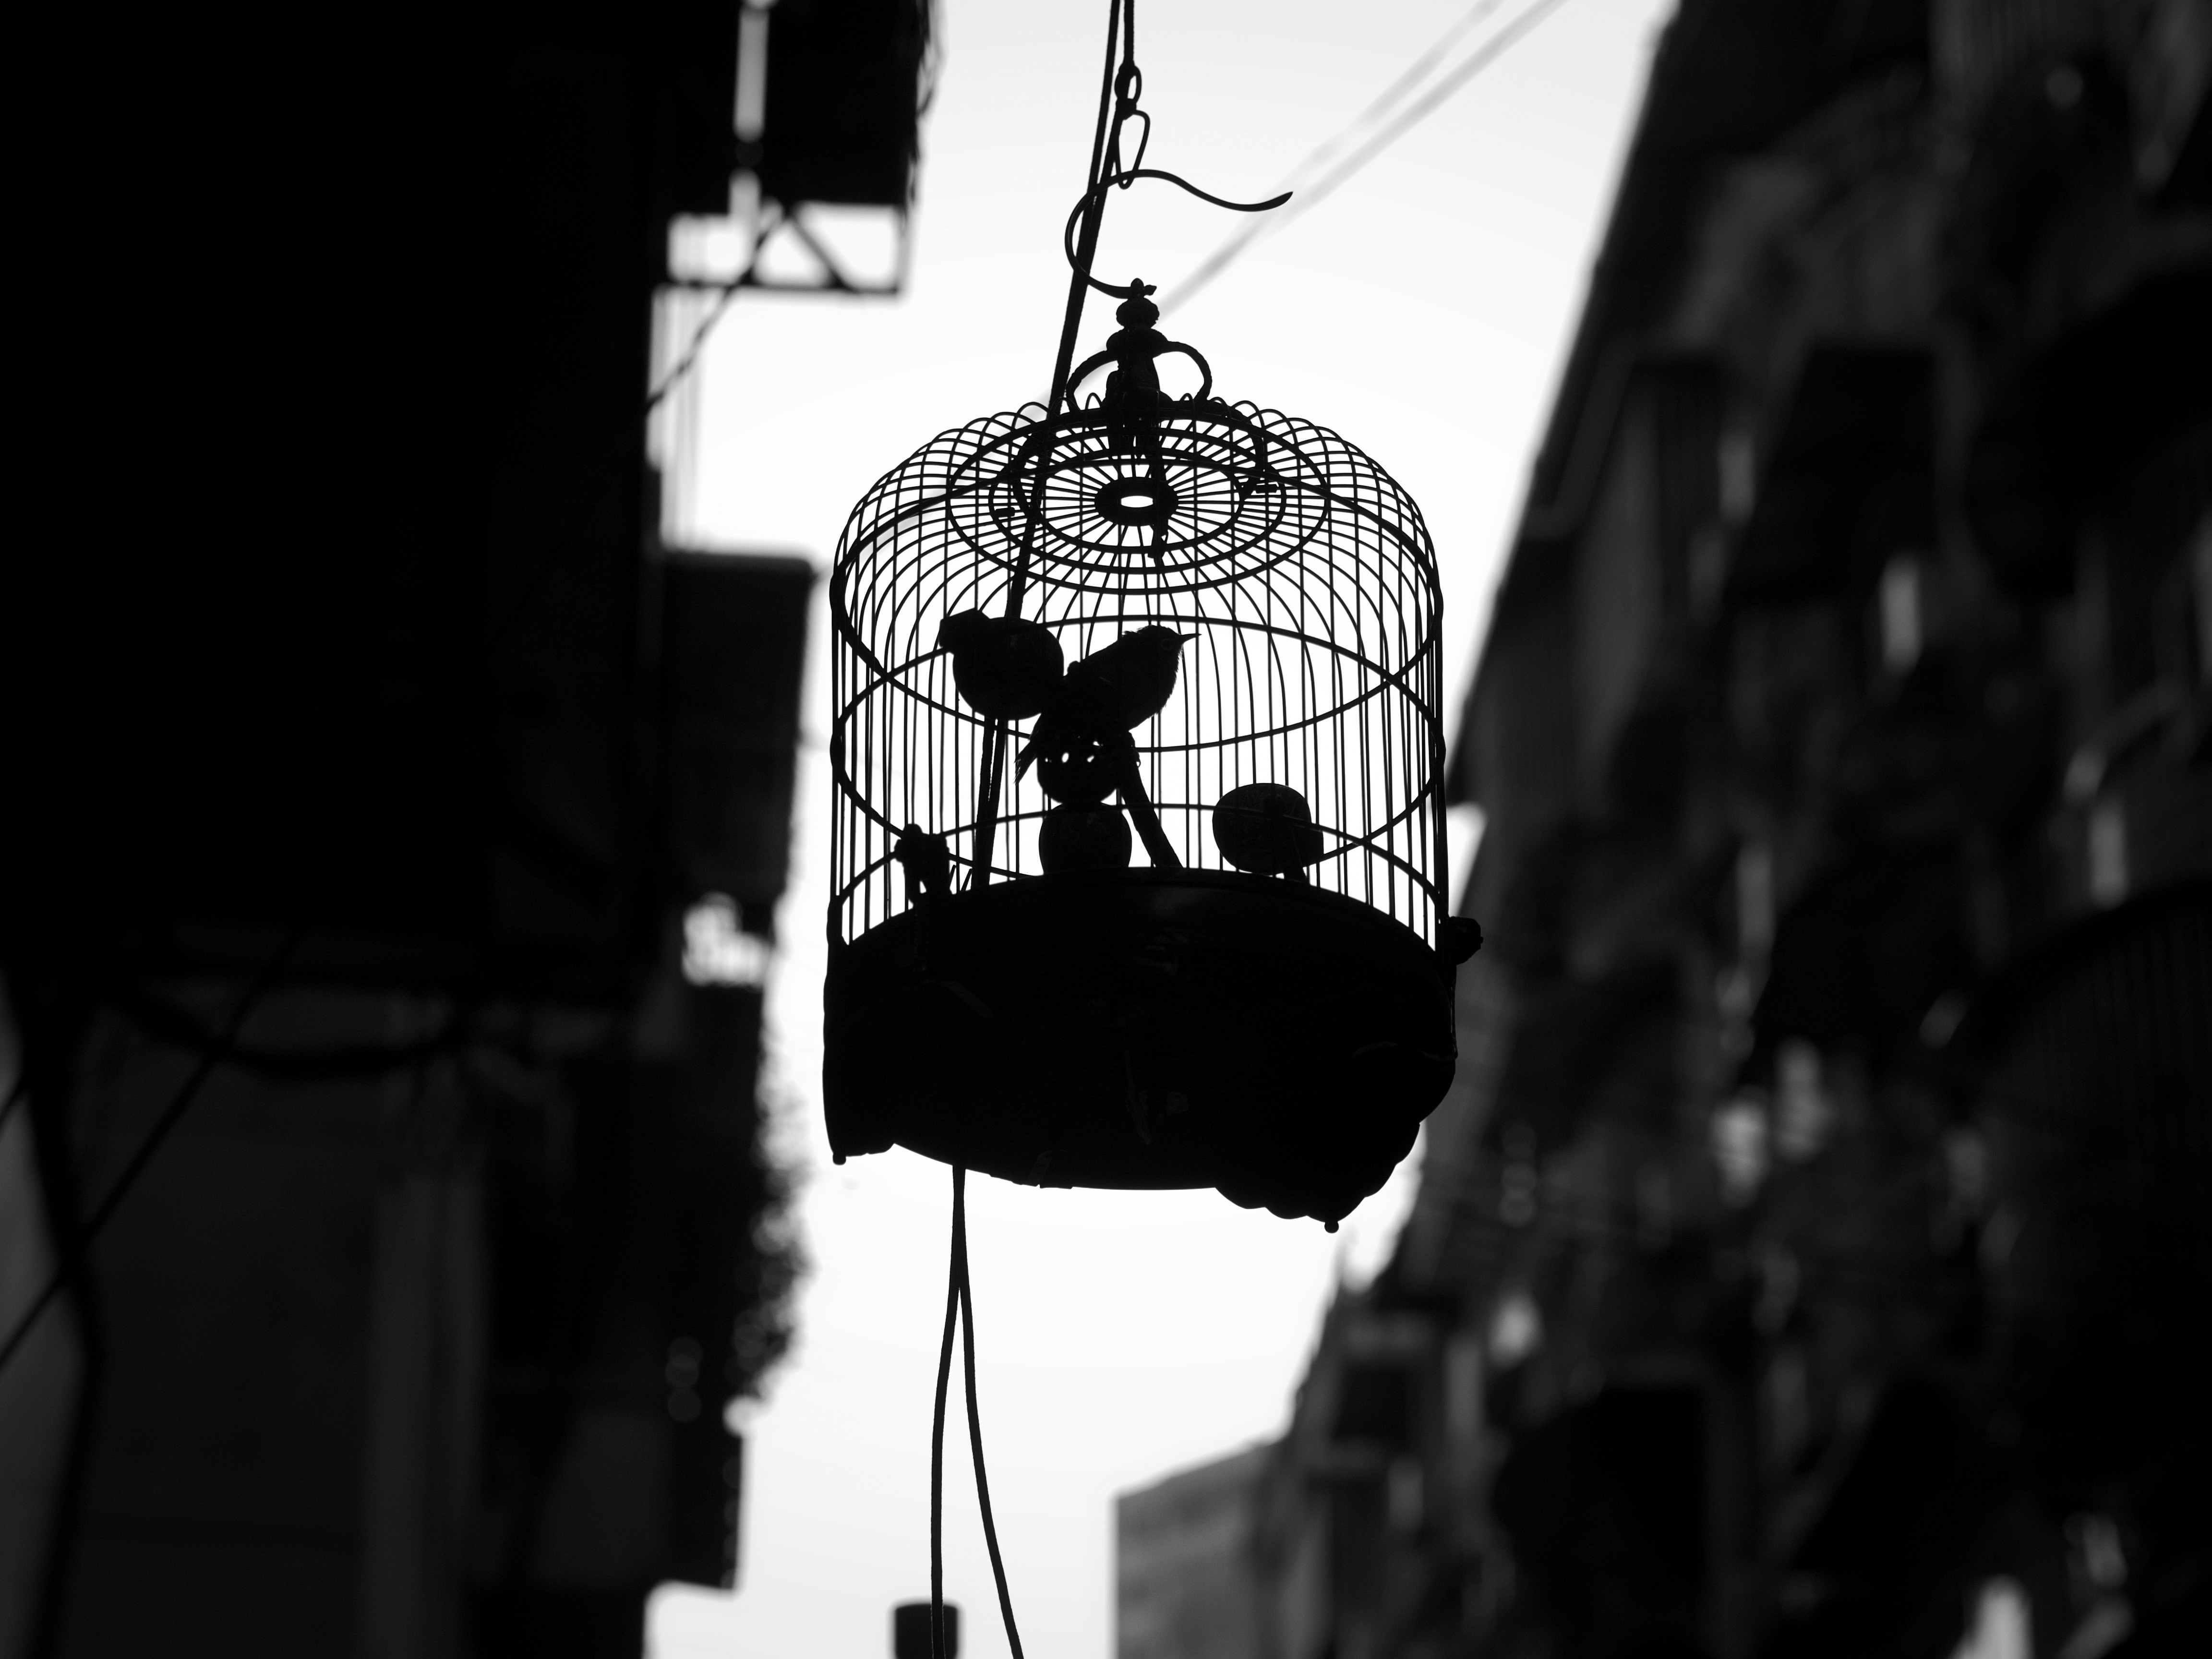
black, black and white, monochrome photography, monochrome, lighting, light fixture